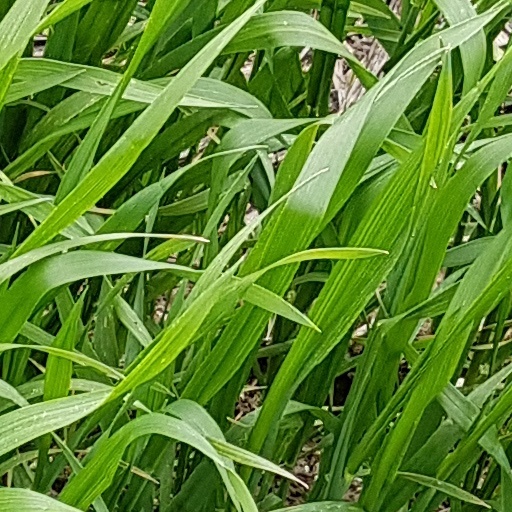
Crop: wheat